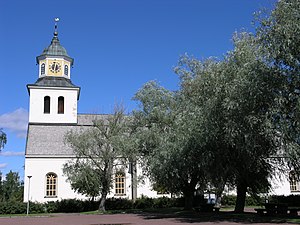
Sollerön
Sollerö kirke
Sollerön er den største ø i Siljansøen i Mora kommun i Dalarnas län i Sverige. Den er 7,7 km lang og 4 km bred, og har et areal på 20,5 km². Øens højeste punkt er 204 moh., eller 43 meter over Siljans middelniveau. Sollerön er forbundet med fastlandet med to broer.